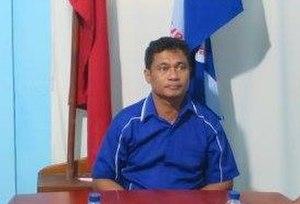
Les élections législatives est-timoraise de 2018 se déroulent de manière anticipée le 12 mai 2018 au Timor oriental à la suite de l'échec de la formation d'une coalition gouvernementale stable après les élections du 22 juillet de l'année précédente.